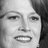
Emotion: sad